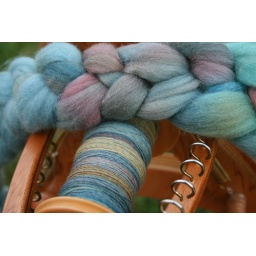
red rocks and spruce in progress